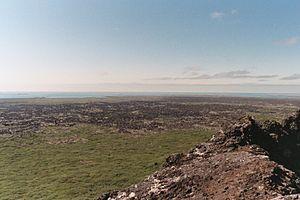
L'Eldborg est un cratère volcanique de scories situé à l'ouest de l'Islande à l'entrée de la péninsule de Snæfellsnes dans la région de Mýrar, à une distance d'à peu près 25 km au nord de la petite ville de Borgarnes.